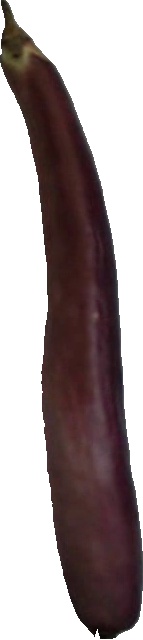
Label: eggplant_long_1